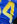
Number: 4